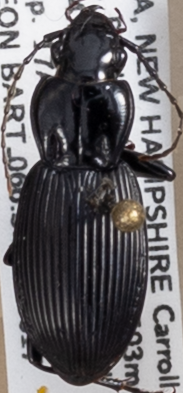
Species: Pterostichus lachrymosus
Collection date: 2022-08-17 04:00:00
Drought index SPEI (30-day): -0.9
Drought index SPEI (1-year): -0.9
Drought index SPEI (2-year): -1.69